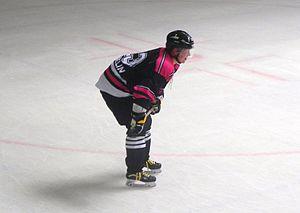
Petteri Nummelin est un joueur professionnel finlandais de hockey sur glace. Il est le fils de Timo Nummelin.